Internet in Russia

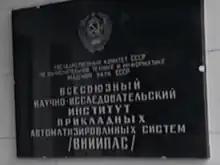
VNIIPAS signboard filmed in 1988 by Anatole Klyosov

Retrospectively, networking of data in the Russian language can be traced to the spread of mail and journalism in Russia, and information transfer by technical means came with the telegraph and radio. An 1837 sci-fi novel "", by the 19th-century Russian philosopher Vladimir Odoevsky, contains predictions such as "friends' houses are connected by means of magnetic telegraphs that allow people who live far from each other to talk to each other" and household journals "having replaced regular correspondence" with "information about the hosts’ good or bad health, family news, various thoughts and comments, small inventions, as well as invitations."